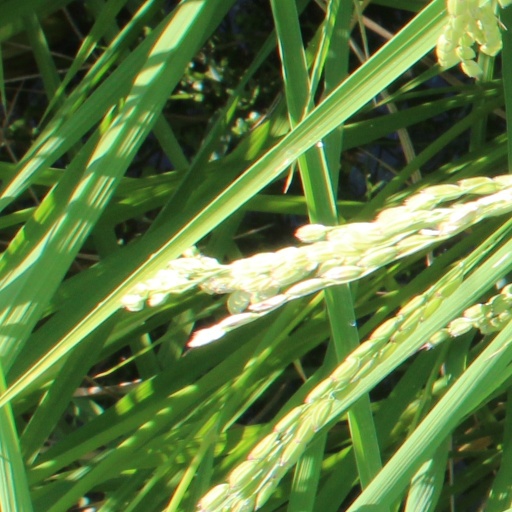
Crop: rice